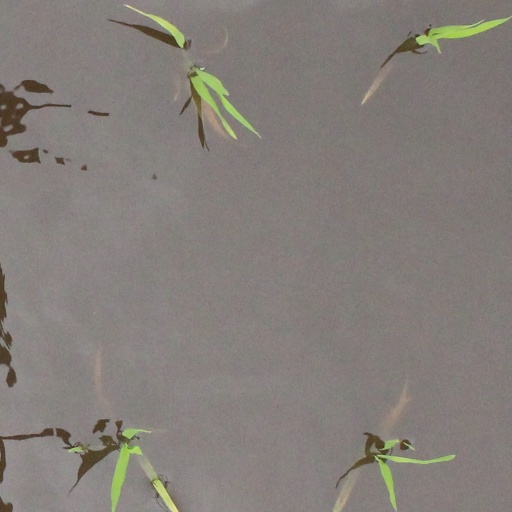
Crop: rice